La Robleda Natural Protected Area

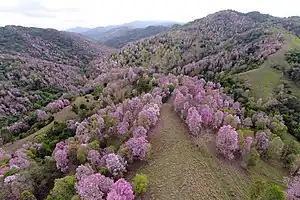
La Robleda in full bloom in 2016 Photo from the DRNA

La Robleda Natural Protected Area (Spanish: "Área natural protegida La Robleda", or simply "La Robleda") is a 254-acre protected natural area and conservation easement in Cayey, Puerto Rico. La Robleda, meaning 'the oak grove', gets its name from the high concentration of pink manjack ("Tabebuia heterophylla") trees, locally known as "roble blanco", in the area. The pink manjack trees in this nature reserve bloom for a few weeks every year, creating a natural scenic spectacle of pink and white colors in the Sierra de Cayey.